All-for-Ireland League

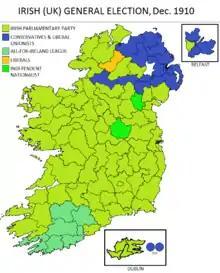
Distribution of party seatsin the December 1910 election

From Italy O'Brien looked to an alliance with Arthur Griffith's moderate Sinn Féin movement through emissaries James Brady (a Dublin solicitor), John Shawe-Taylor and Tim Healy. O'Brien offered funds for Sinn Féin candidates to run in Dublin and funds to run its paper "Sinn Féin", in return for Sinn Féin support of his candidates in the south. A special Sinn Feín executive council meeting called 20 December 1909 seriously considered these overtures, many present in favour of co-operation. Sinn Féin's William Sears reported the result: "Regret cannot cooperate because the Constitution will not allow us. Mr. Griffith was in favour of cooperation if possible". Nevertheless, in the following years O'Brien and his party continued to associate itself with Griffith's movement both in and out of Parliament. In June 1918, Griffith asked O'Brien to have the writ moved for his candidacy in the East Cavan by-election (moved by AFIL MP Eugene Crean) when Griffith was elected with a sizeable majority.